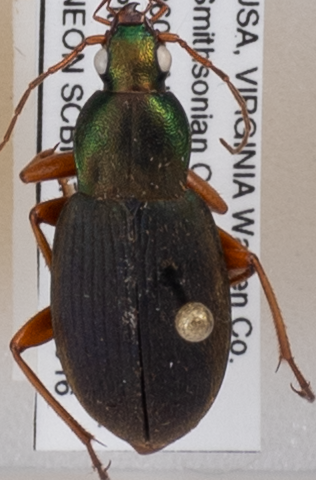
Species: Chlaenius aestivus
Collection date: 2022-06-16 04:00:00
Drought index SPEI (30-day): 0.54
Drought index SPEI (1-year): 0.512
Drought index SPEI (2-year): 0.71